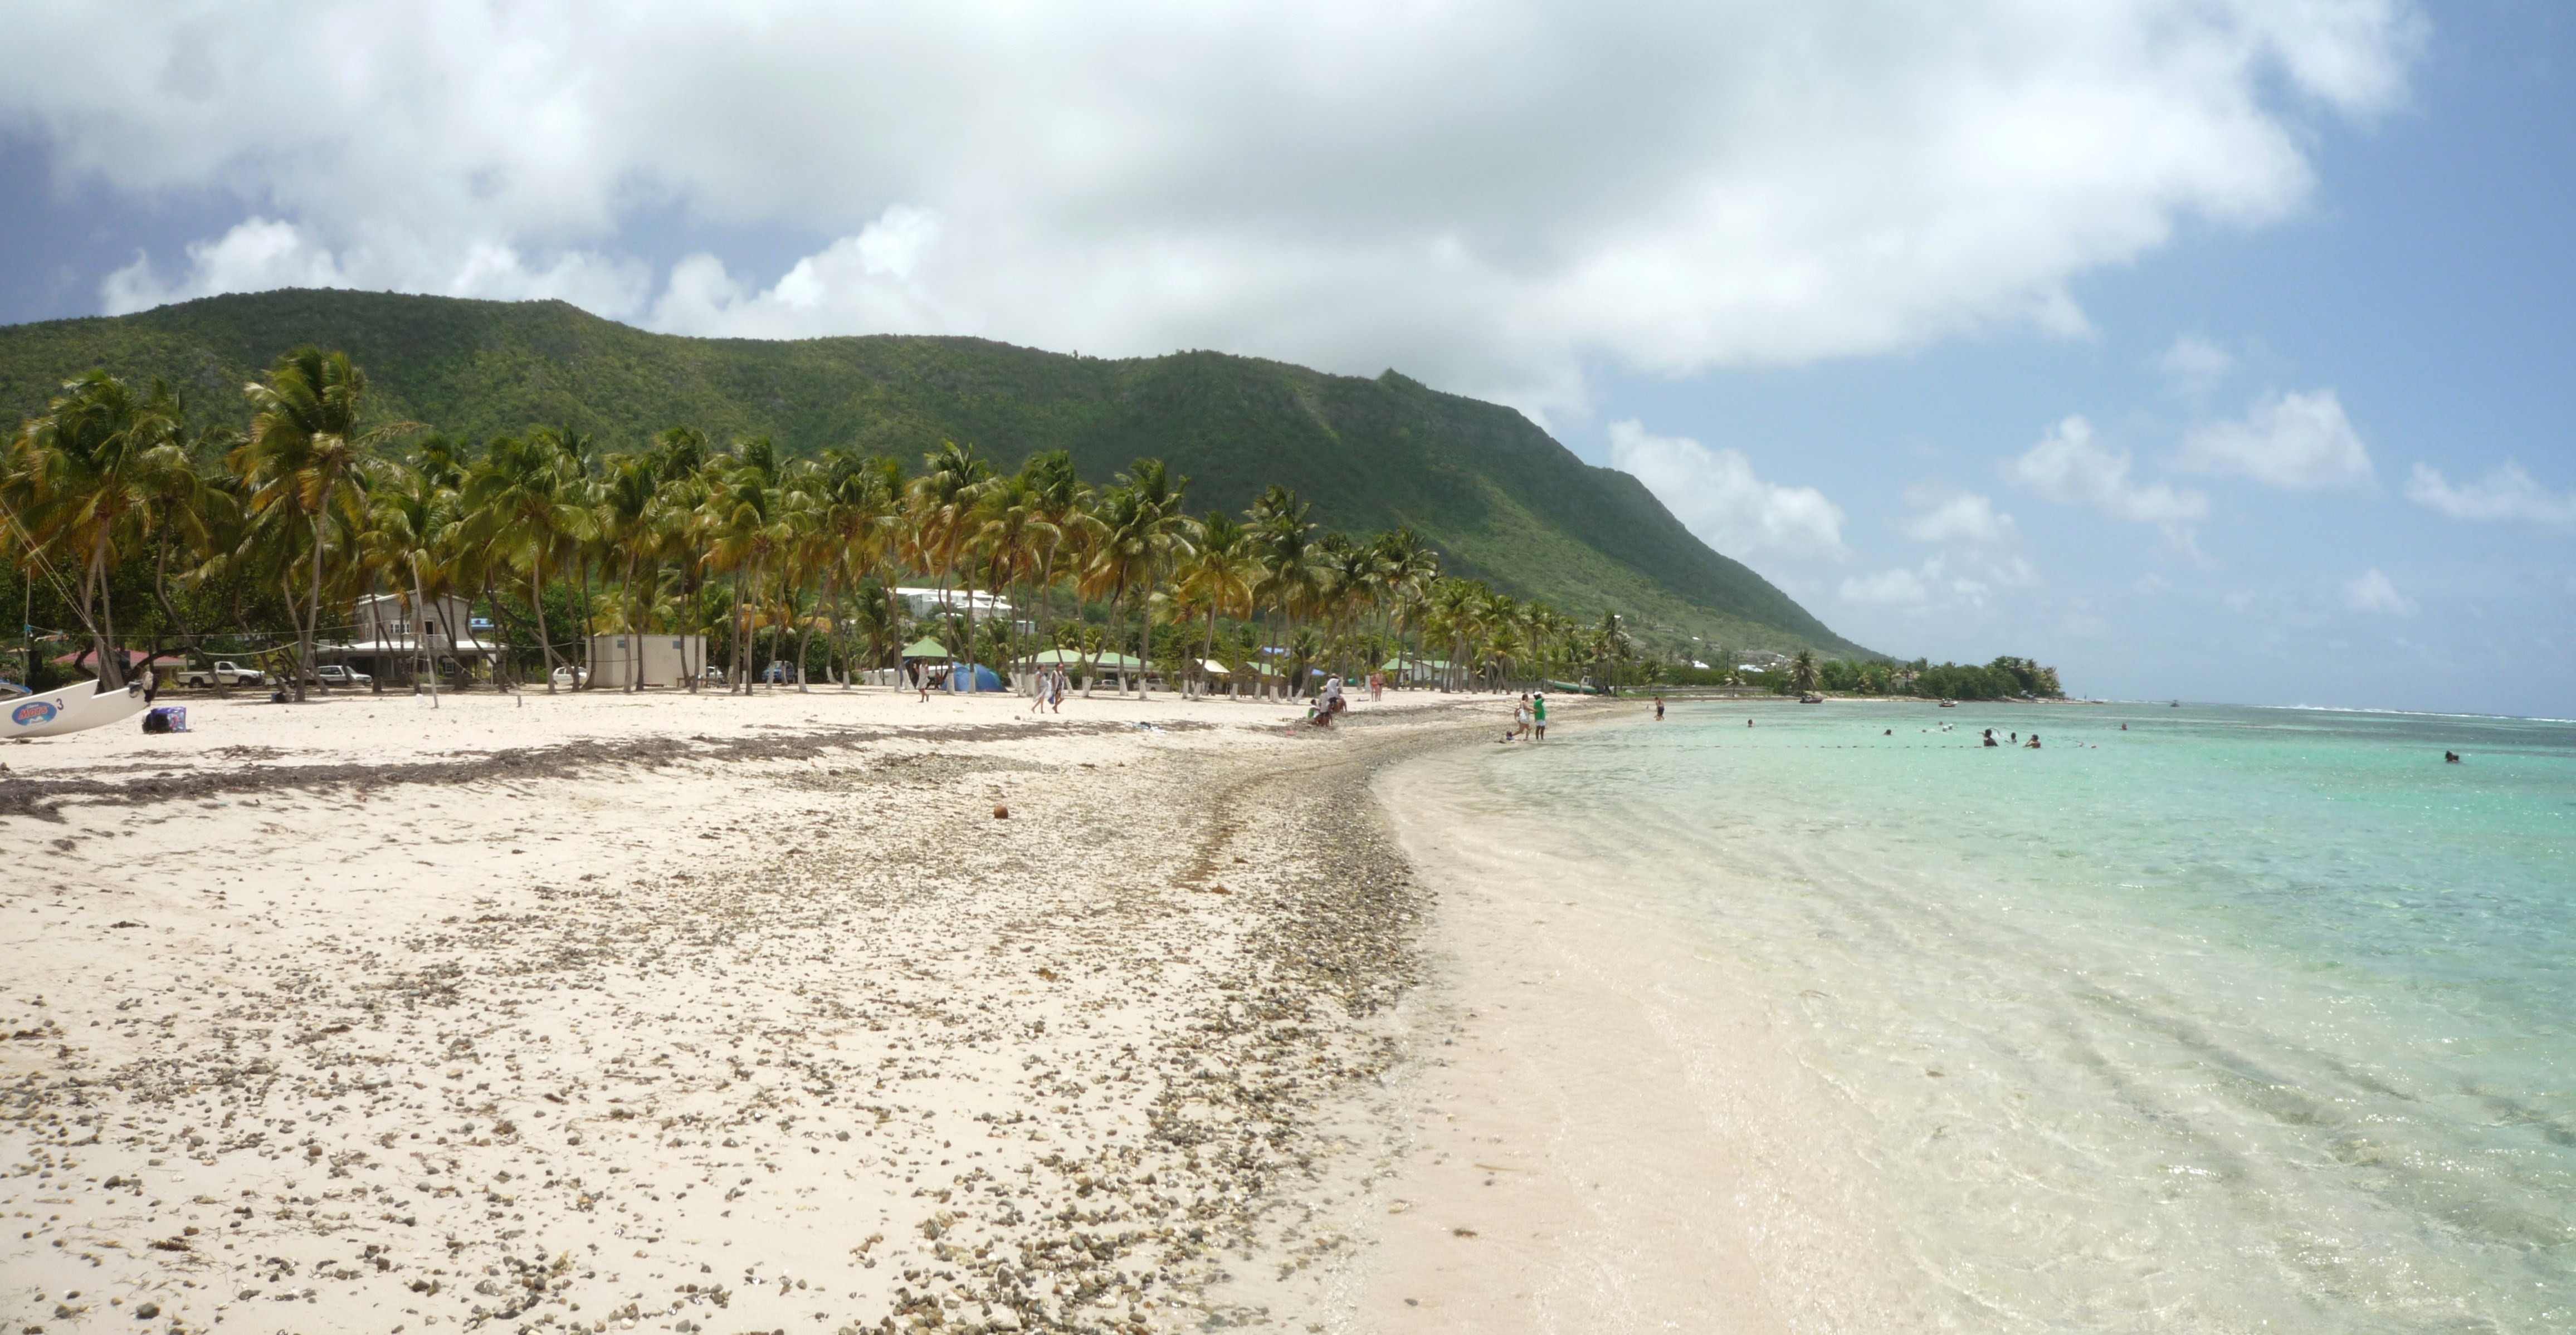
beach, sea, coast, sand, ocean, shore, wave, vacation, bay, island, body of water, cape, coconut trees, caribbean sea, guadeloupe, west indies, wind wave, the d sirade